Shive, Texas

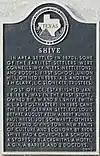
Historical marker for Shive

A group of people, including Lewis Paullin, settled in Shive in the 1870s. A man named Robert Shive was the namesake of the community. A post office opened inside a store operated by Robert and James W. Shive in 1884; Robert Shive was appointed as the postmaster. By 1908, the community of Shive had four stores. During that period, a cotton gin operated. In 1910, Shive had 50 residents. The post office closed in 1936. In 1940, Shive had 64 residents. In the period from 1980 to 2000, Shive had 61 residents.